Bill Clinton

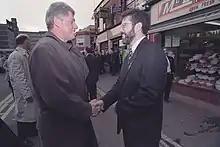
Clinton shaking hands with Gerry Adams outside a business in East Belfast, November 30, 1995

After a House inquiry, Clinton was impeached on December 19, 1998, by the House of Representatives. The House voted 228–206 to impeach him for perjury to a grand jury and voted 221–212 to impeach him for obstruction of justice. Clinton was only the second U.S. president (the first being Andrew Johnson) to be impeached. Impeachment proceedings were based on allegations that Clinton had illegally lied about and covered up his relationship with 22-year-old White House (and later Department of Defense) employee Monica Lewinsky. After the Starr Report was submitted to the House providing what it termed "substantial and credible information that President Clinton Committed Acts that May Constitute Grounds for an Impeachment", the House began impeachment hearings against Clinton before the mid-term elections. To hold impeachment proceedings, Republican leadership called a lame-duck session in December 1998.